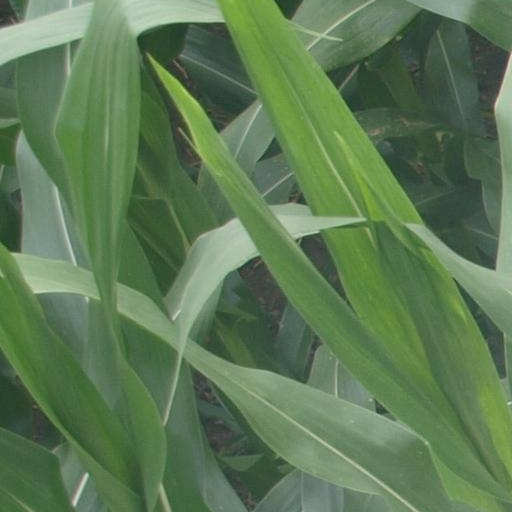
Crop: maize; corn